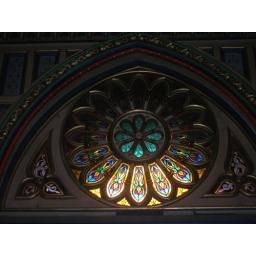
Amazing stained glass windows all around us